Pleun Strik

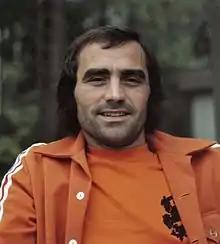
Strik in 1974

Pleun Strik (27 May 1944 – 14 July 2022) was a Dutch professional footballer who played as a defender.